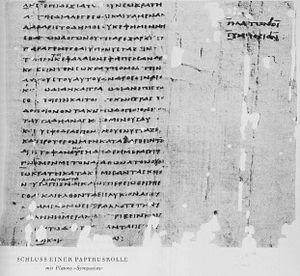
Harold Innis était un professeur canadien d'économie politique à l'université de Toronto et l'auteur d'ouvrages de référence sur les médias, la théorie de la communication et l'histoire économique du Canada. Malgré sa prose lourde et difficile, de nombreux spécialistes considèrent Innis comme l'un des penseurs canadiens les plus novateurs. Il participa au développement de la théorie des principales ressources qui avance que l'économie, l'histoire, la politique et la culture du Canada ont été fortement influencés par l'exploitation et l'exportation de ressources comme la fourrure, le poisson, le bois, le blé, les minerais et les combustibles fossiles.
Le Banquet est un texte de Platon écrit aux environs de 380 av. J.-C. Il est constitué principalement d’une longue série de discours portant sur la nature et les qualités de l’amour. Tò sumpósion en grec est traduit traditionnellement par Le Banquet, terme désignant une réception, une fête mondaine.
Bibliographie détaillée sur l'esthétique et la philosophie de l'art.
L'esthétique est une discipline de la philosophie ayant pour objet les perceptions, les sens, le beau, ou exclusivement ce qui se rapporte au concept de l'art.
Georg Wilhelm Friedrich Hegel [ˈɡeːɔɐ̯k ˈvɪlhɛlm ˈfʁiːdʁɪç ˈheːɡl̩], né le 27 août 1770 à Stuttgart et mort le 14 novembre 1831 à Berlin, est un philosophe allemand.